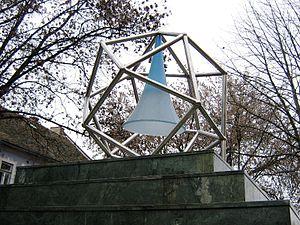
János Bolyai est un mathématicien hongrois, l'un des pères de la géométrie non euclidienne.